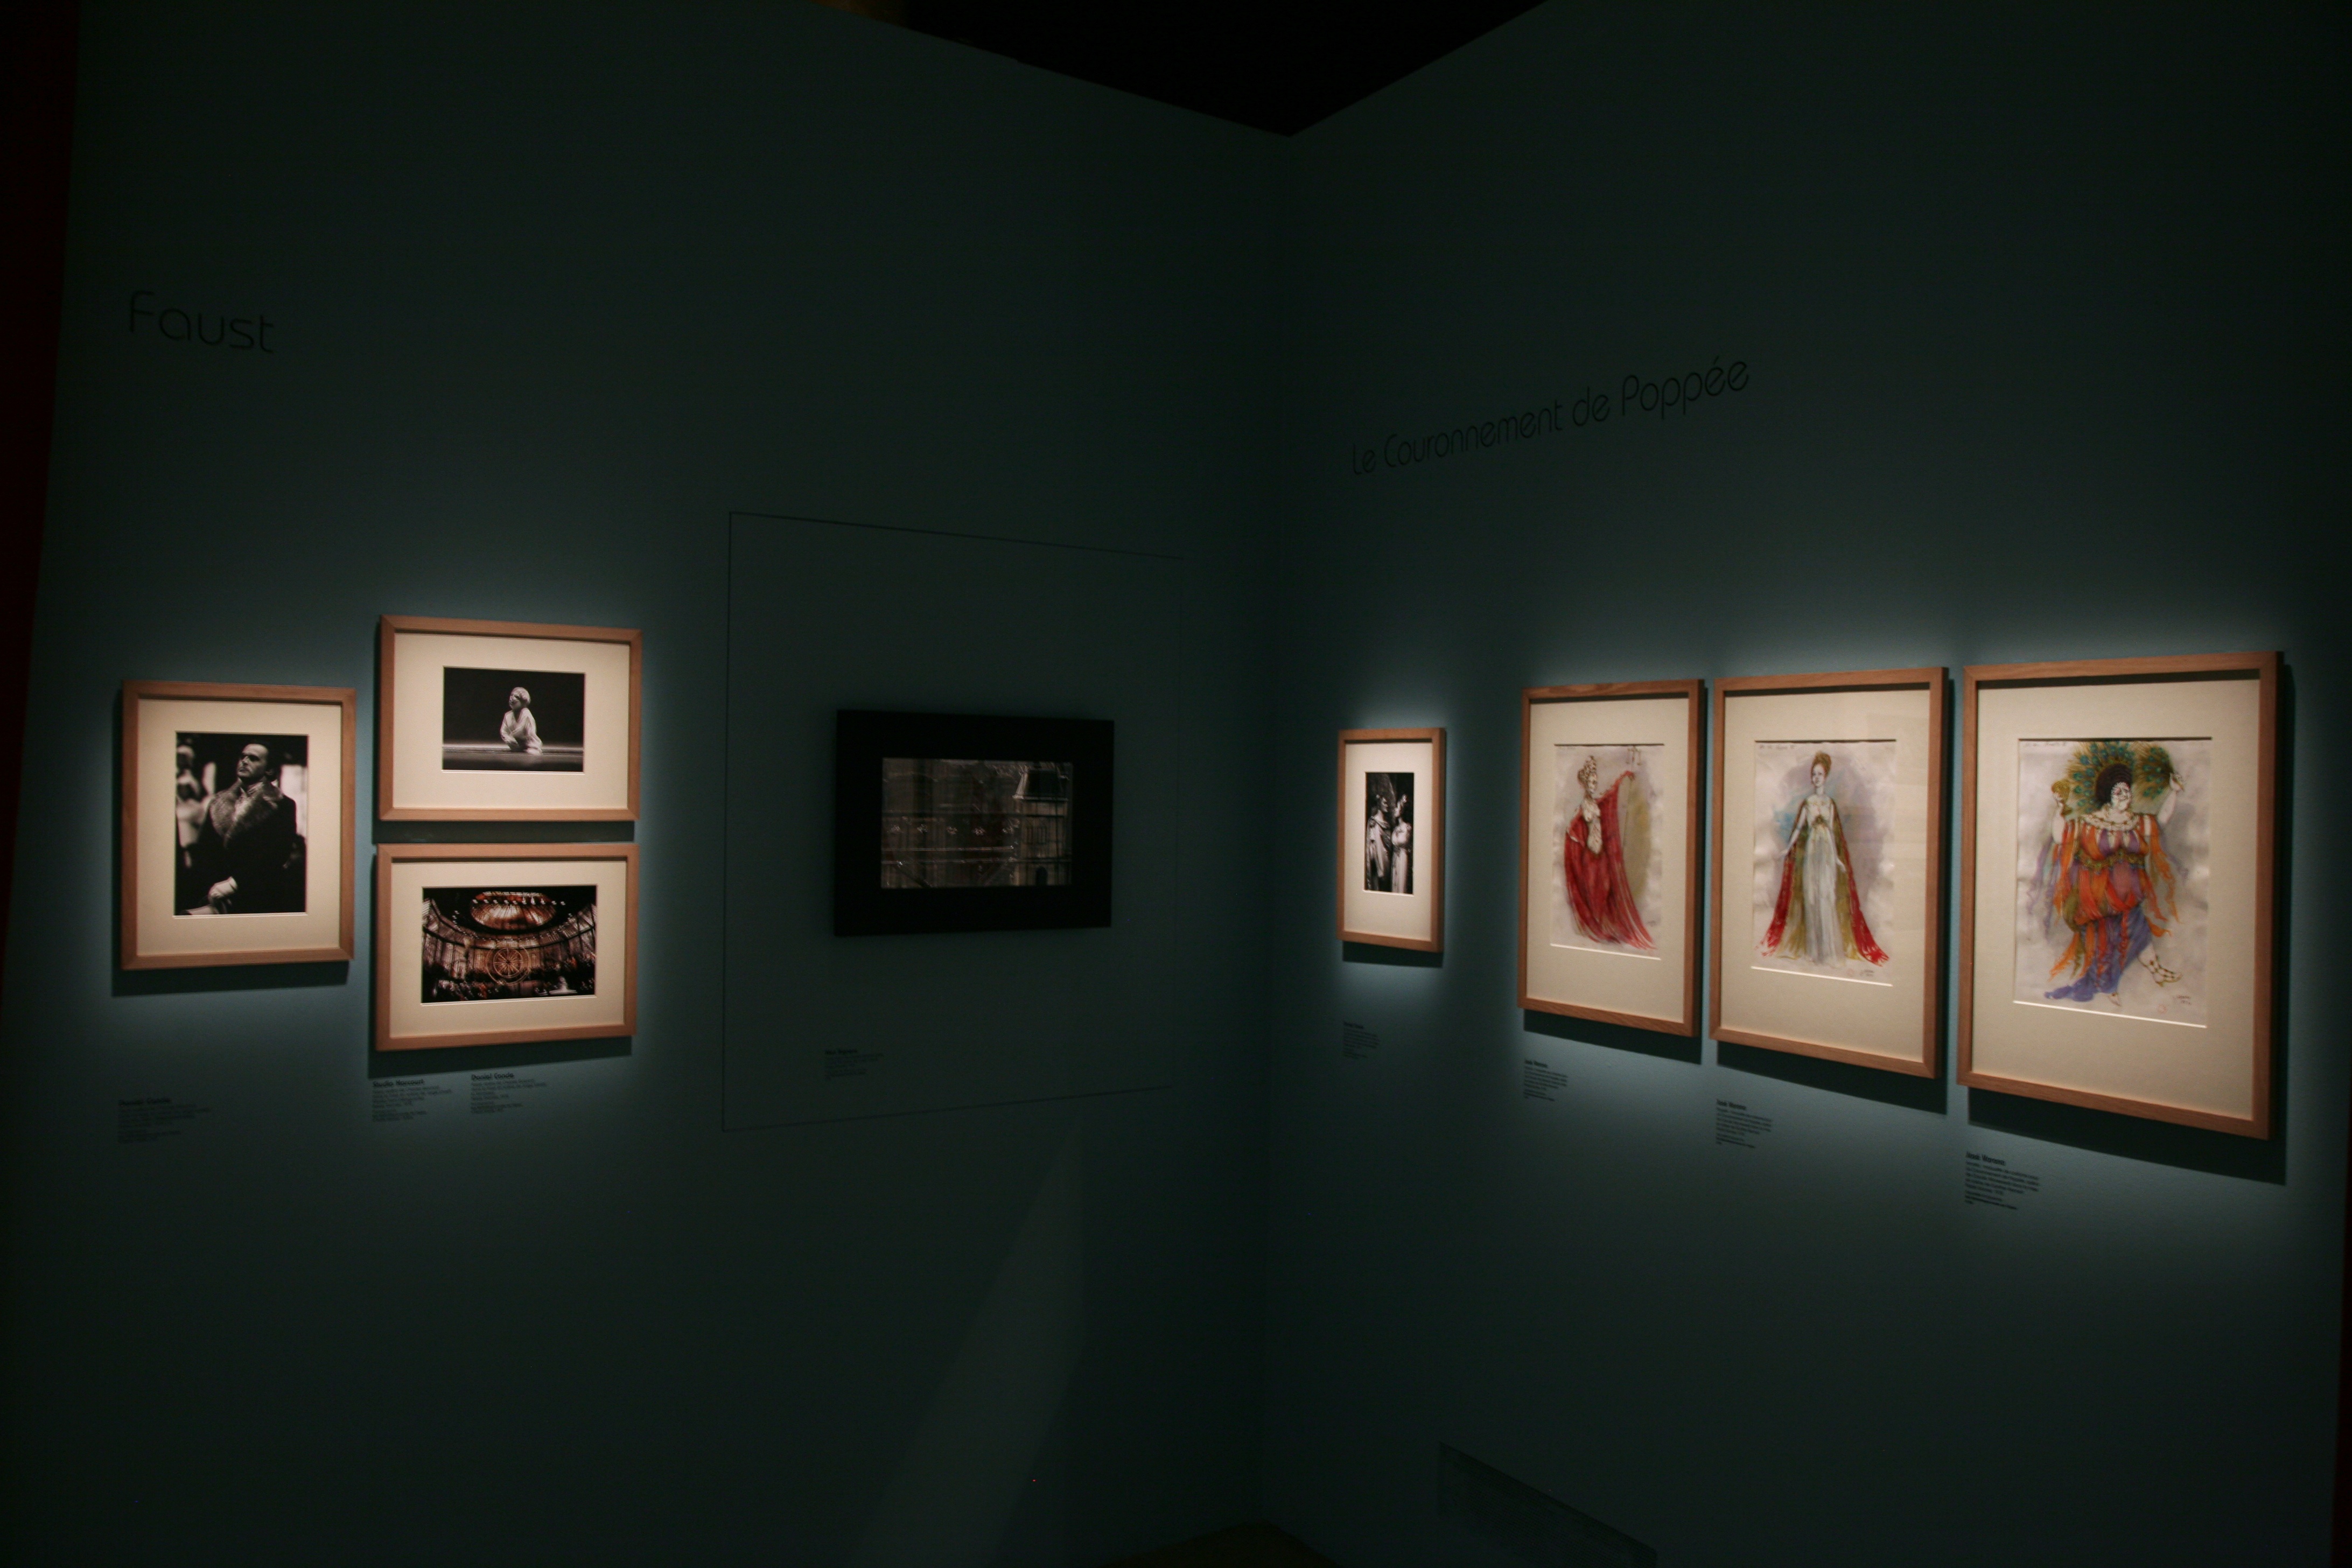
paris, museum, opera, art, exposition, bnf, tourist attraction, exhibition, palaisgarnier, operadeparis, liebermann, rolfliebermann, modern art, art gallery, art exhibition